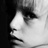
Emotion: neutral